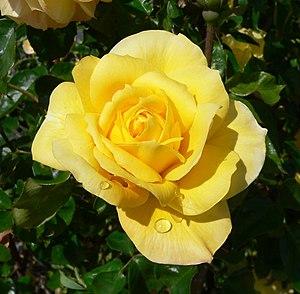
Photo d'une rose 'Gold Glow', prise dans le jardin des roses de San Jose (Californie, USA) en avril 2005 par User:Stan Shebs.